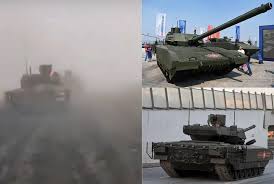
Label: T-14